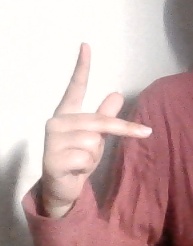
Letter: dha